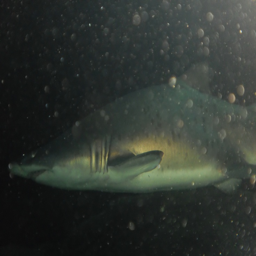
one of the sharks i met in the tank .